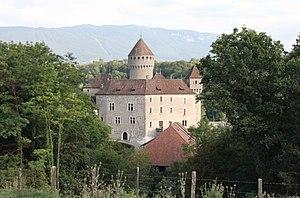
L'Albanais, ou pays de l'Albanais, est une petite région de la Savoie située entre le lac du Bourget et le lac d'Annecy, aux portes du parc naturel régional des Bauges. Sa principale agglomération est Rumilly.
Le Fier est une rivière-torrent des Préalpes de Haute-Savoie, affluent de la rive gauche du Rhône, d'une longueur de 71,9 km. Il présente une intéressante diversité naturelle, tant au niveau de sa flore que de sa faune.
Le château de Montrottier est une ancienne maison forte, du XIIIᵉ siècle, remaniée plusieurs fois et restaurée au XIXᵉ siècle, qui se dresse sur la commune de Lovagny dans le département de la Haute-Savoie en région Auvergne-Rhône-Alpes, à une douzaine de kilomètres à l'ouest d'Annecy, près des gorges du Fier.